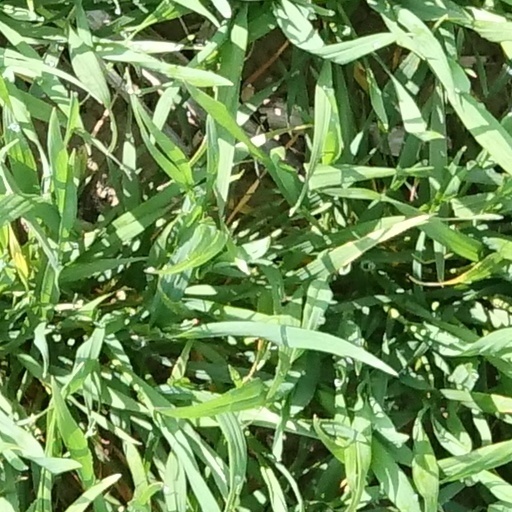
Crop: wheat